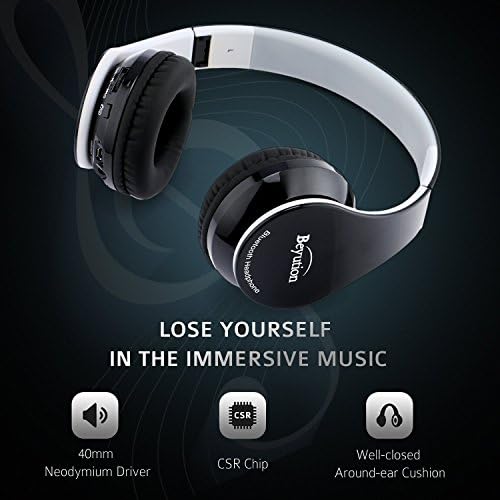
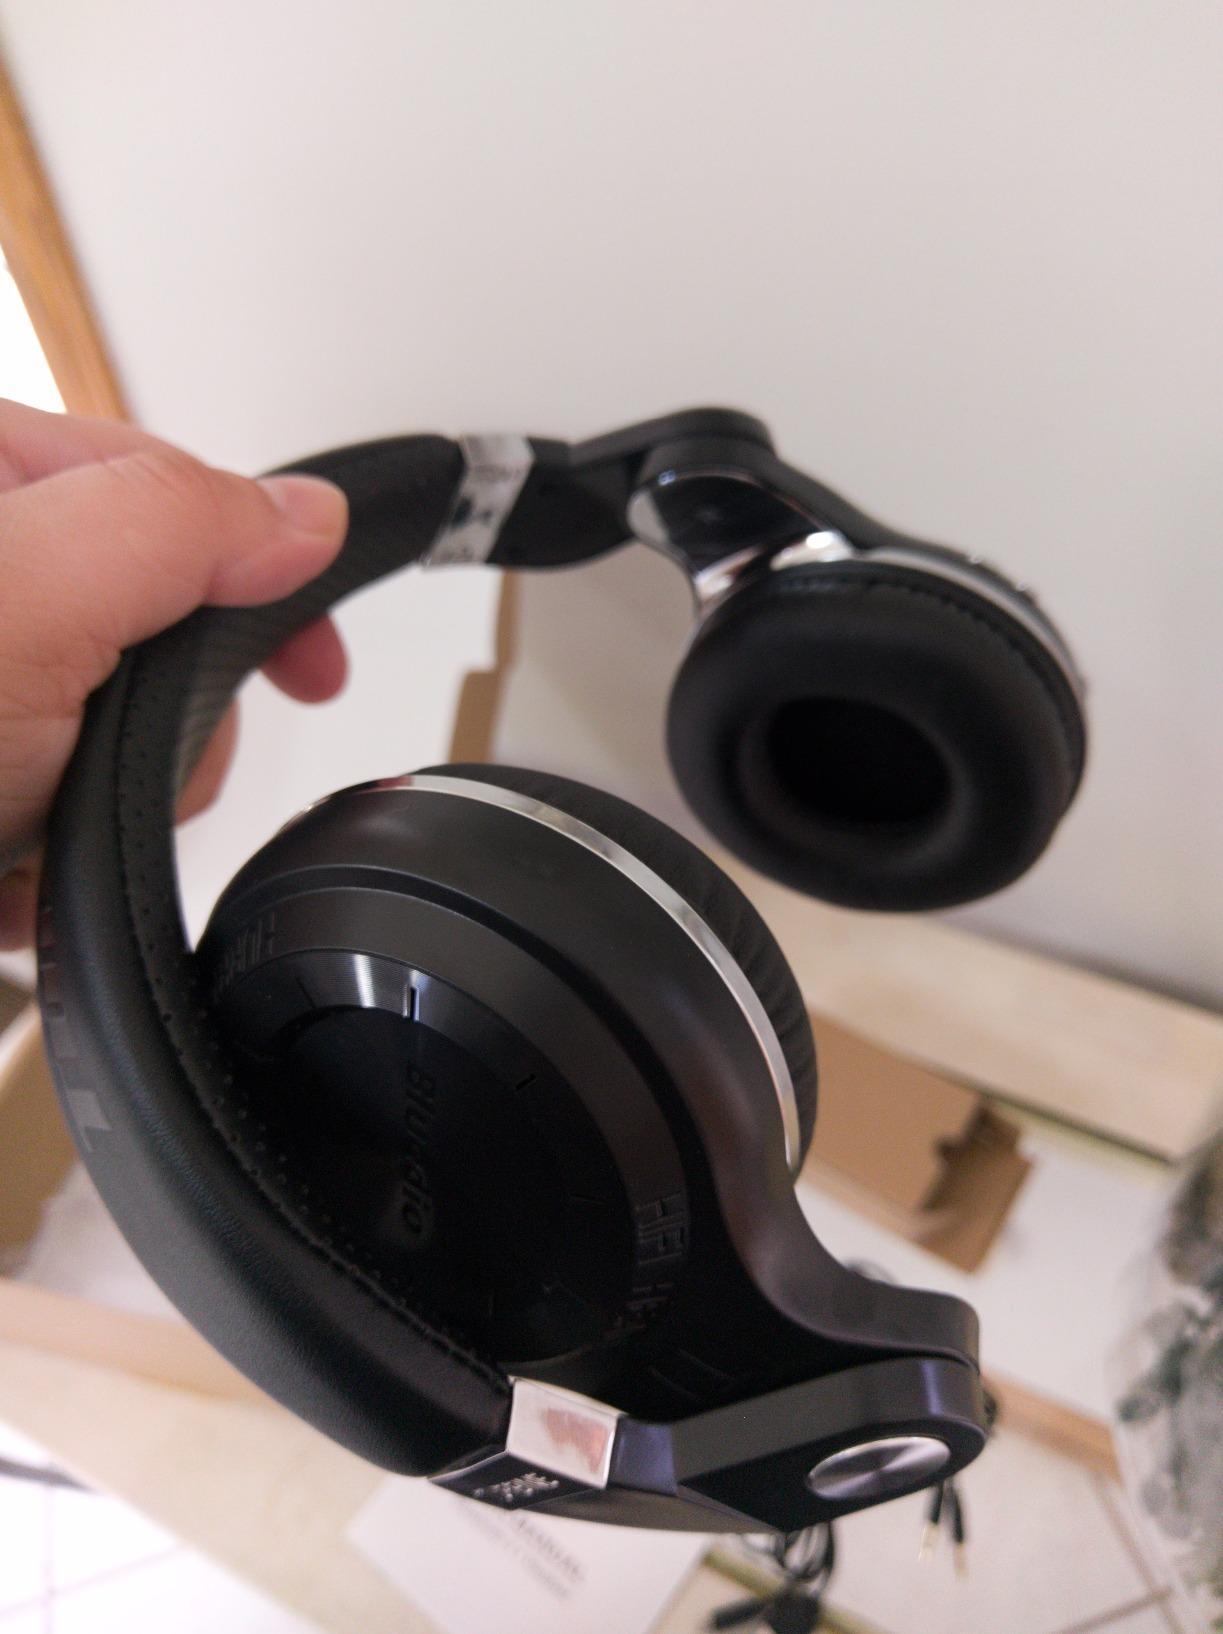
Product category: headphones
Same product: no